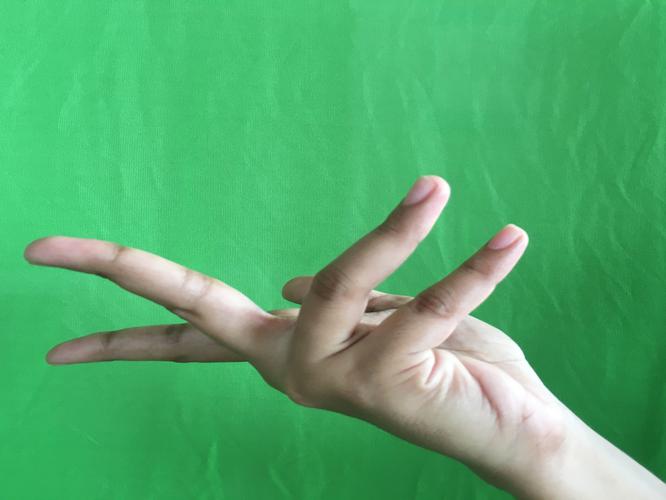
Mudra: Alapadmam
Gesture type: single_hand